Pauline Joran

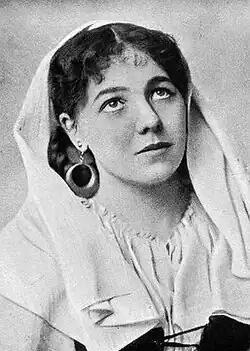
Pauline Joran, around 1898

Pauline Joran (3 August 1870 – 13 August 1954) was an American opera singer who lived and performed and mostly in the UK. She was the wife of William Ernest Bush, the first and last Baron de Bush, and mother of Paulise de Bush, who became the youngest baroness in England, known as the "Baby Baroness". She is remembered for creating the role of Saida in Arthur Sullivan's 1898 Savoy opera "The Beauty Stone".